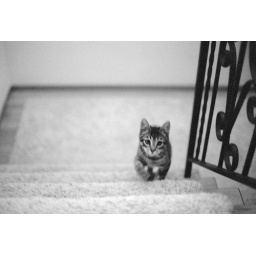
evan chases toby up the stairs. in black and white for shits and giggles, and because the original exposure was just bad.